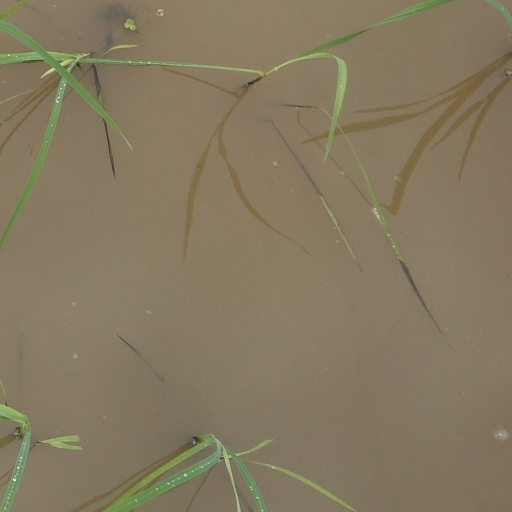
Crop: rice